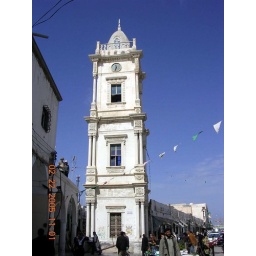
clock tower in old medina Tripoli 2-24-05